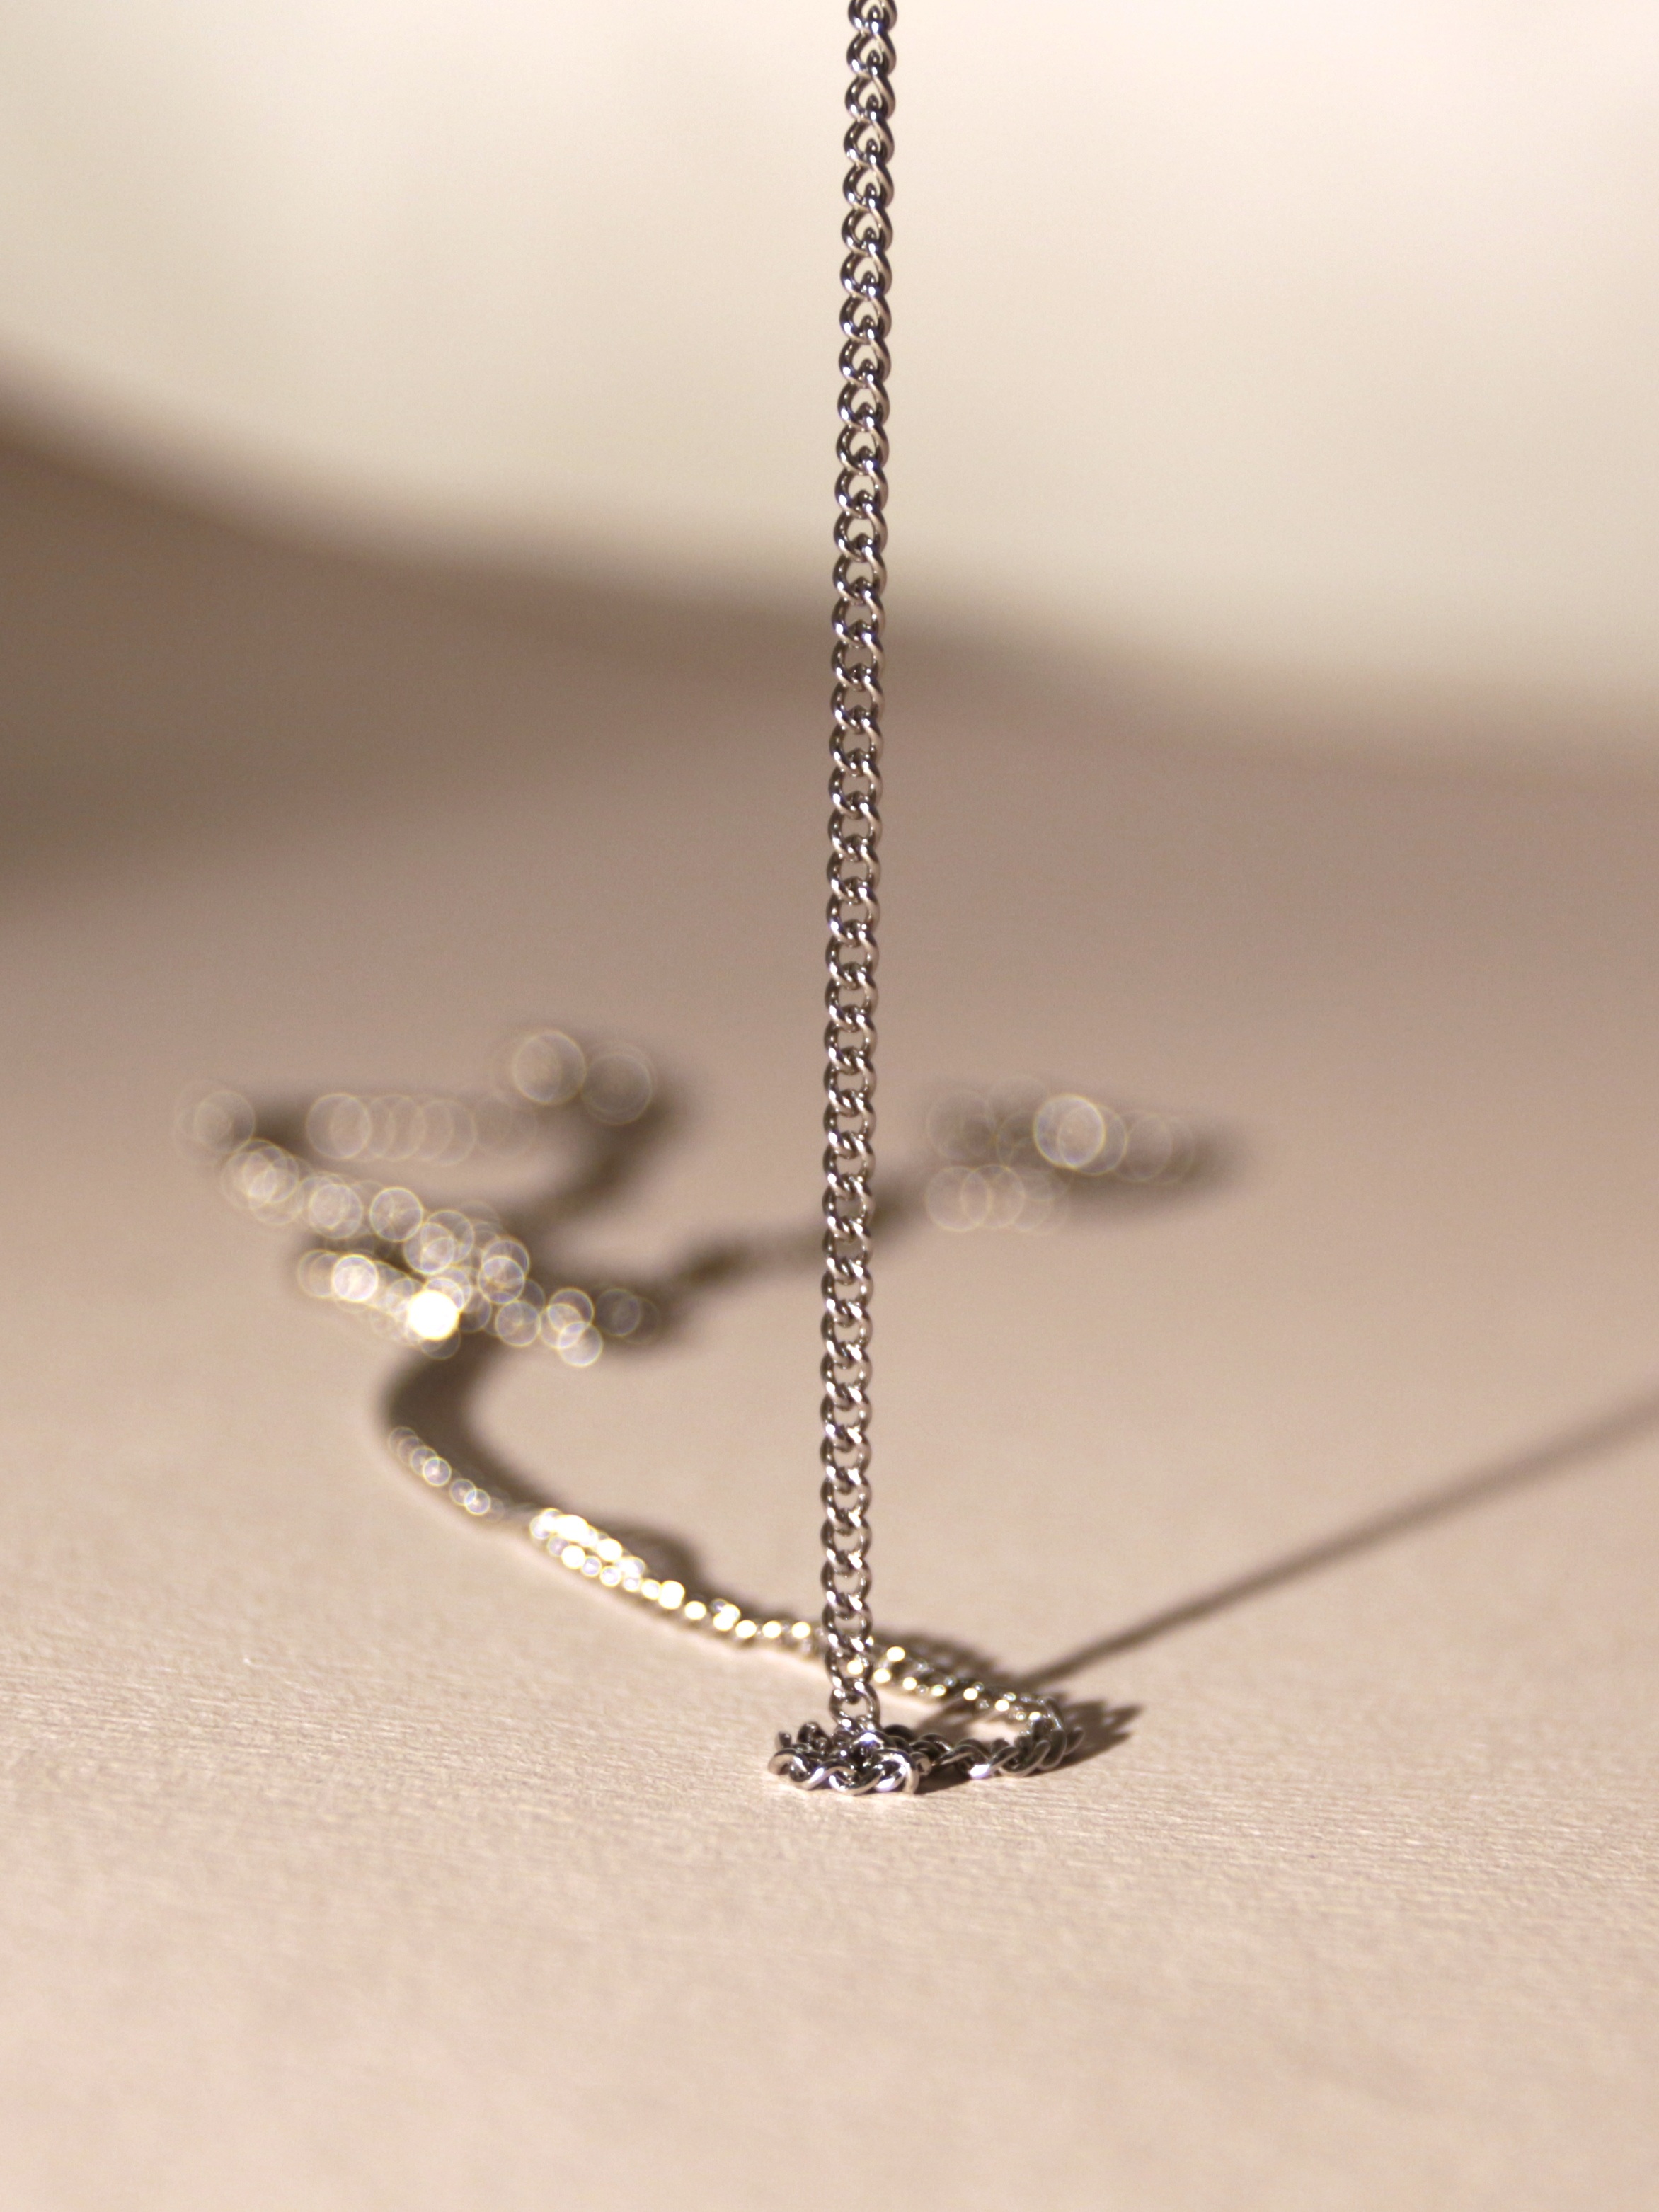
chain, gift, decoration, metal, fashion, jewelry, necklace, jewellery, luxury, silver, shiny, elegance, accessory, pendant, locket, fashion accessory